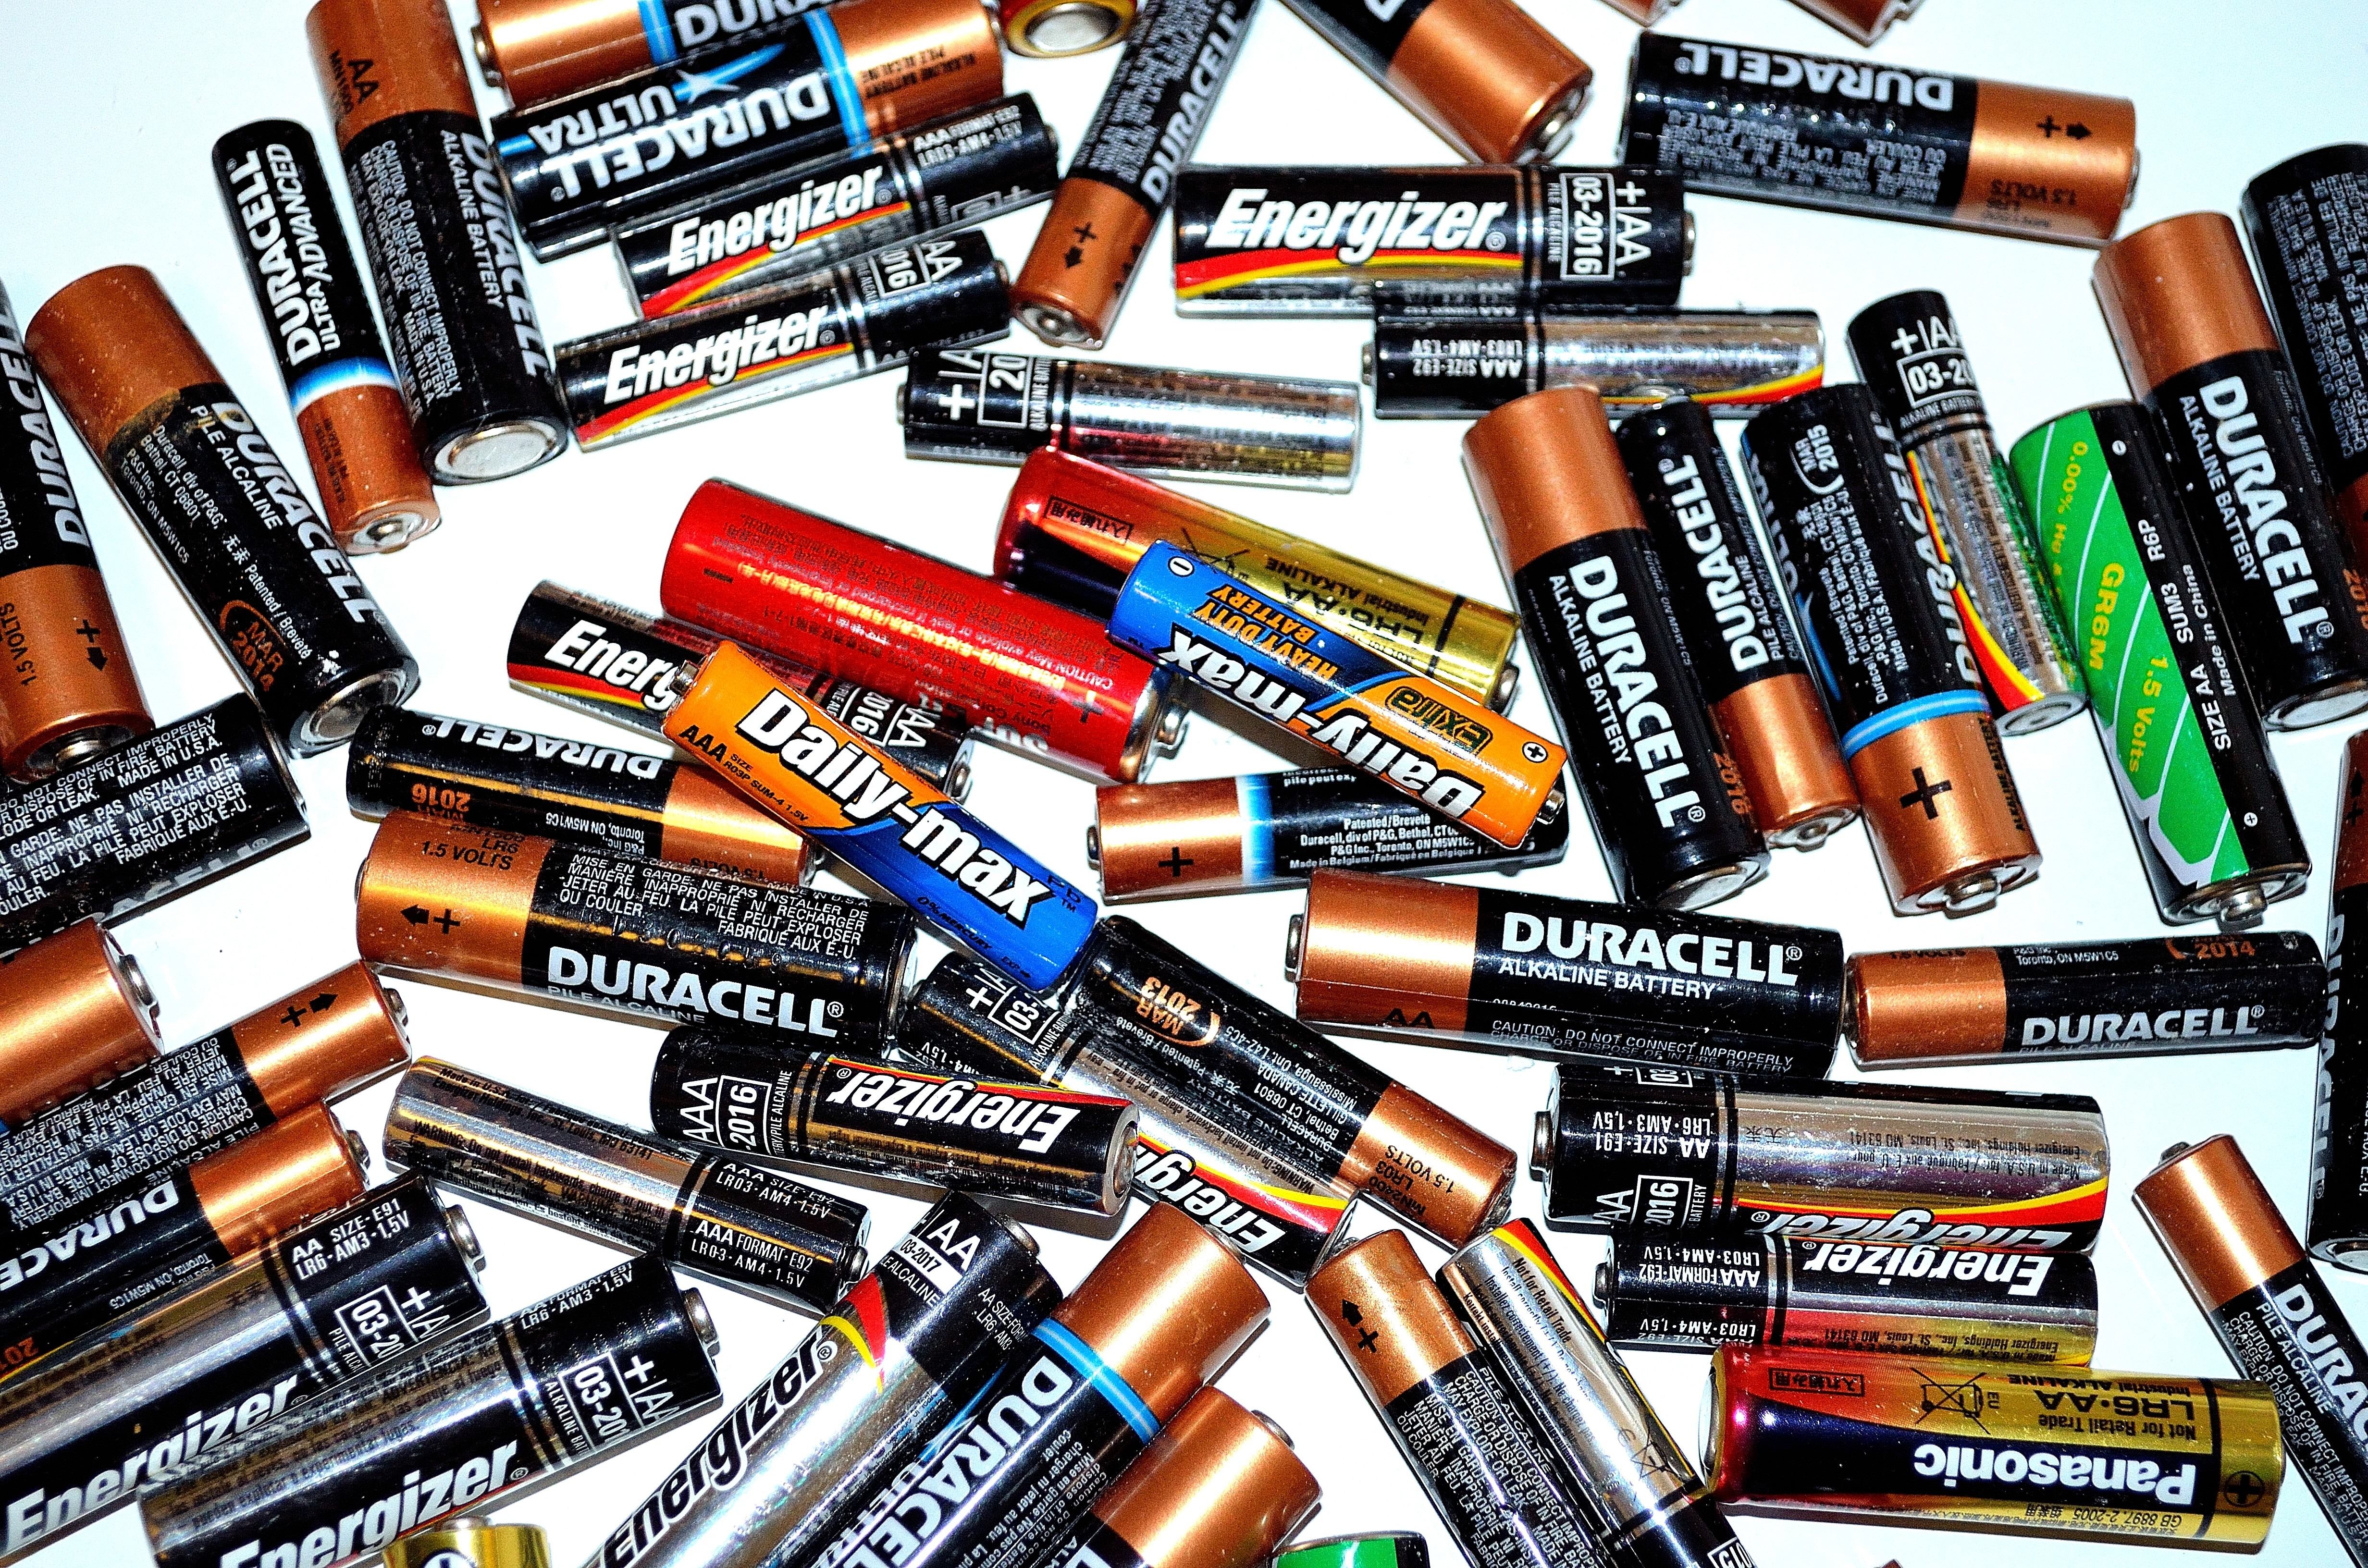
macro, energy, brand, background, battery, recycling, rechargeable, batteries, personal computer hardware